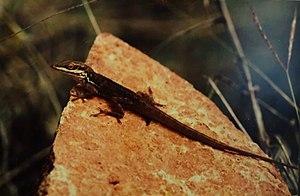
Anolis poncensis est une espèce de sauriens de la famille des Dactyloidae.